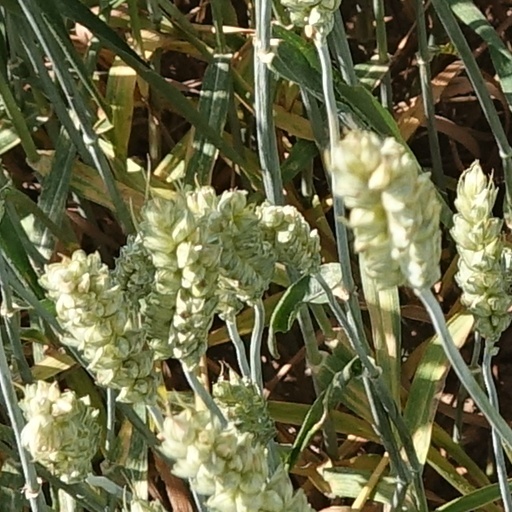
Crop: wheat